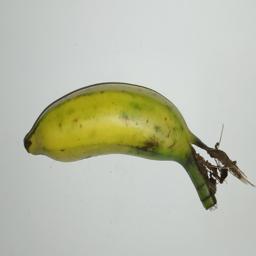
Ripeness: Semi-ripe